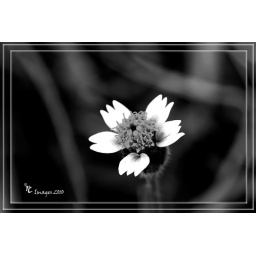
plain black and white by cher.....